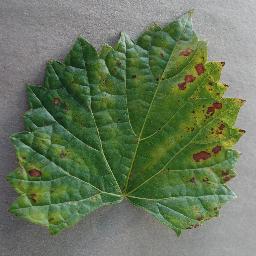
Label: Grape___Esca_(Black_Measles)